Katrin Olsen

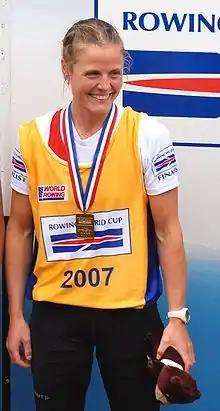
Katrin Olsen

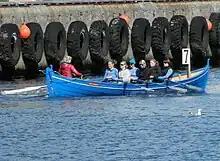
Katrin Olsen in the boat Herningur, which earlier was called Jarnbardur. This photo is from July 2012

Katrin Olsen (born 5 January 1978 in Tórshavn, Faroe Islands) is a Danish–Faroese rower, and represents Denmark. She weights , and is therefore in the lightweight class. Before she went to live in Denmark she was rowing in Faroese rowing competitions and became Faroese Rowing Champion two times with the boat Jarnbardur of Róðrarfelagið Knørrur.